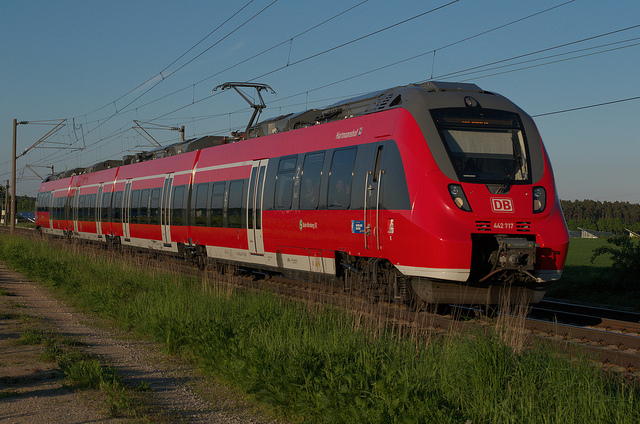
A red trolley train is going down the tracks.

A red train with wires running above the tracks

A red and white train passing by a grassy area.

An old passenger train coming down the tracks very slow.

A passanger train on the railroad tracks by a gravel and grassy road.